South Wimbledon tube station

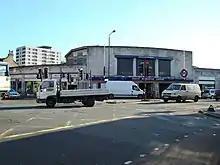
The new tram or BRT platforms would be located on Morden Road somewhere near the current station.

A planned new line to the Tramlink light rail or a separate bus rapid transit (BRT) system called the Sutton Link will create a new tram or BRT/tube interchange with new platforms built at South Wimbledon somewhere close to the current station as part of Option 1, offering services to Sutton via St Helier.